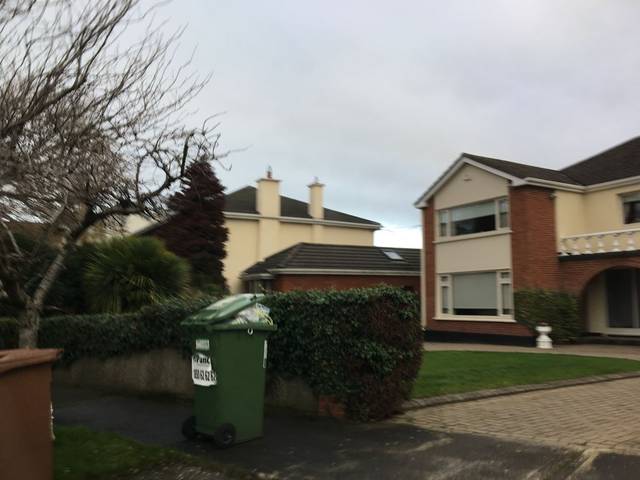
Region: Ireland
Coordinates: 53.371, -6.361